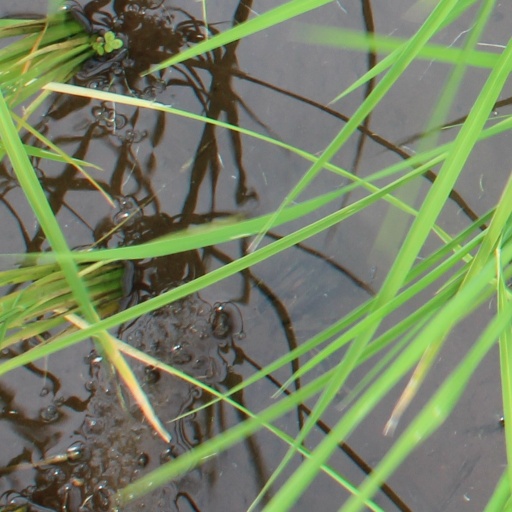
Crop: rice